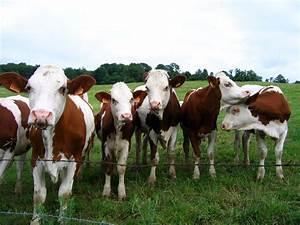
cow